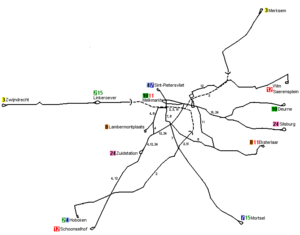
Réseau du tramway d'Anvers tel qu'il est entre 2002 et 2006.